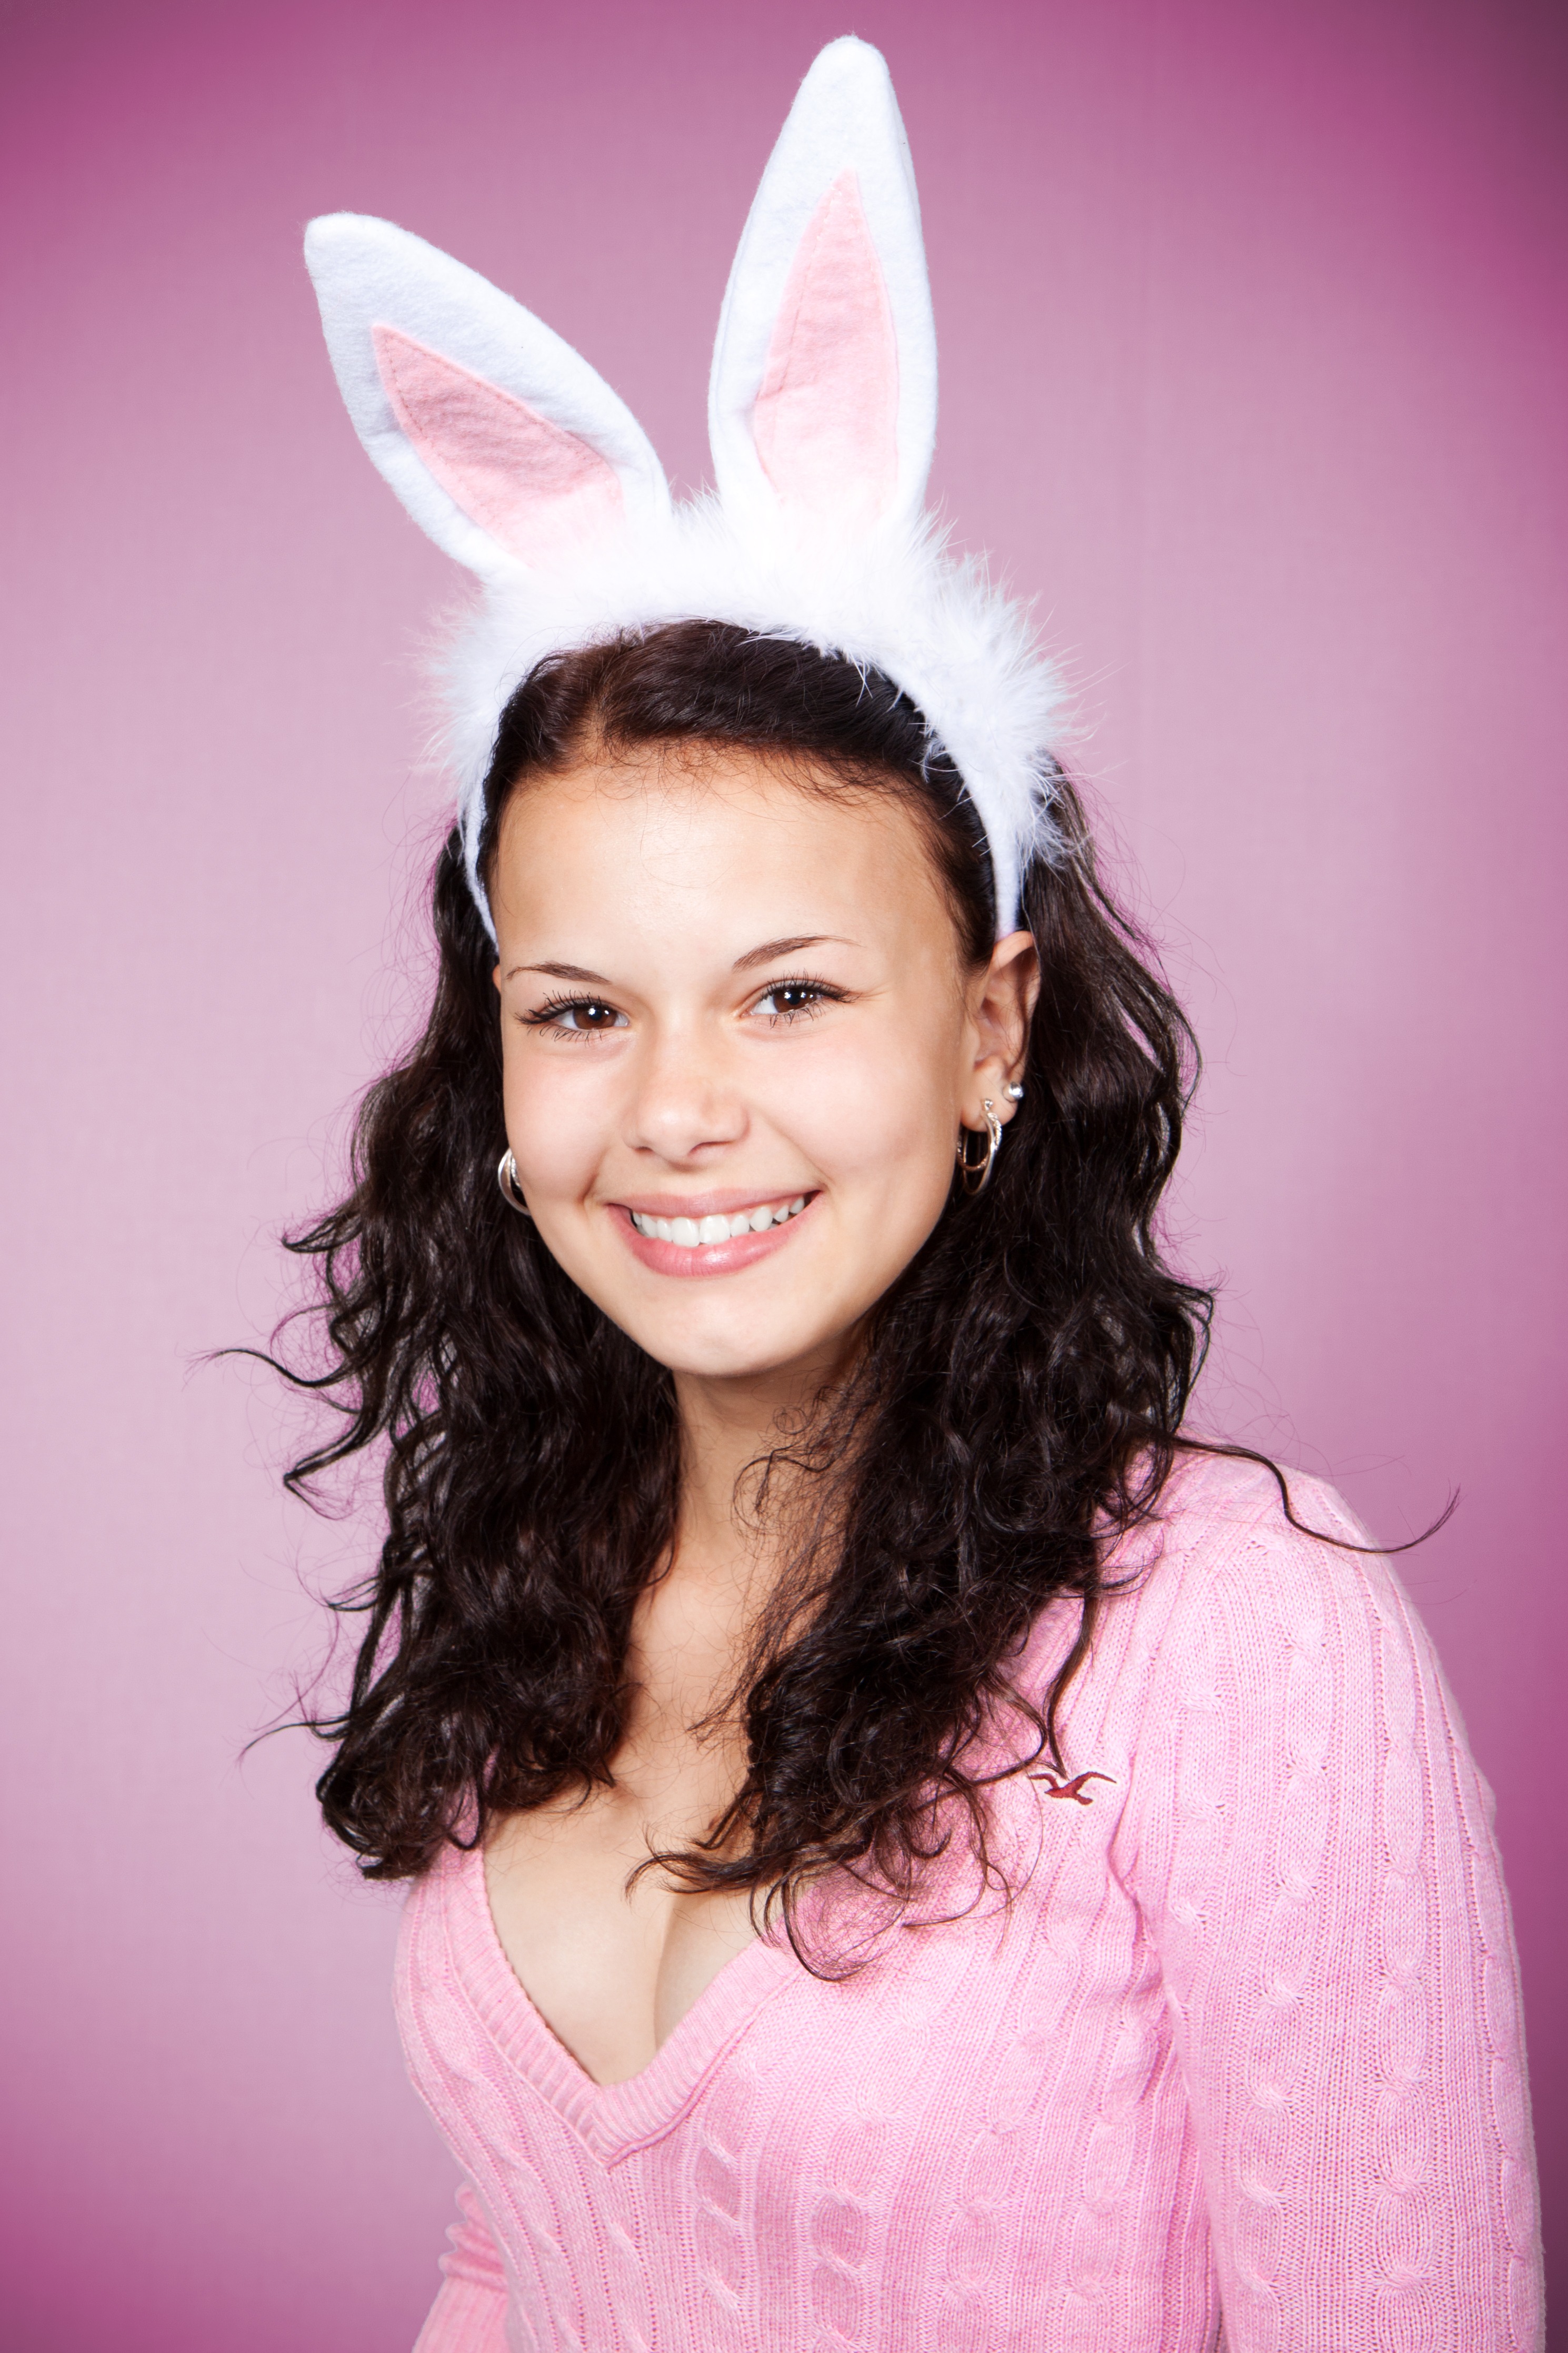
person, girl, woman, photography, cute, female, portrait, model, clothing, ear, lady, pink, facial expression, hairstyle, smile, face, nose, happy, eye, head, photograph, skin, beauty, organ, costume, photo shoot, portrait photography, bunny ears